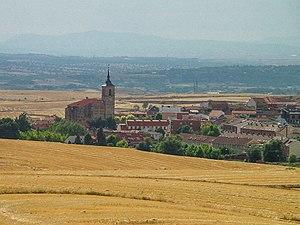
Vue générale de Cobeña (Communauté de Madrid, Espagne).
La comarque d'Alcalá ou comarque complutense est une comarque historique castillane située à l'est de la Communauté de Madrid, en Espagne. Sa capitale est Alcalá de Henares. Officiellement la Communauté de Madrid n'a défini aucune comarque, cependant, divers organismes de l'administration de la communauté autonome ont défini plusieurs comarques selon différents critères.